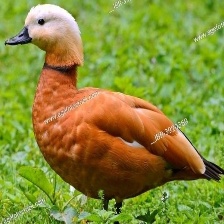
Species: RUDDY SHELDUCK
Scientific name: TADORNA FERRUGINEA
ImageNet parent category: drake